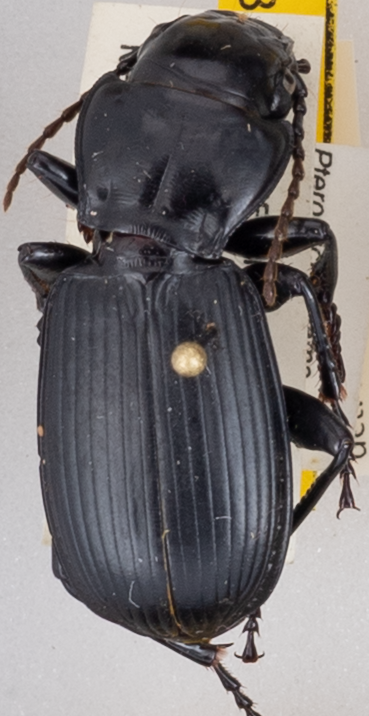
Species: Pterostichus lama
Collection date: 2019-09-02
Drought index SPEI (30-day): -0.32
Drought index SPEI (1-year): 0.54
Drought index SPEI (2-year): -0.03